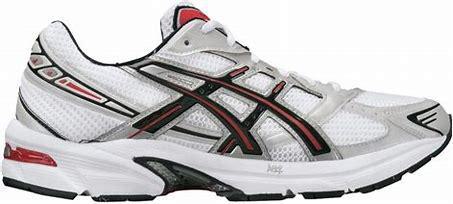
Brand: Asics
Model: 100